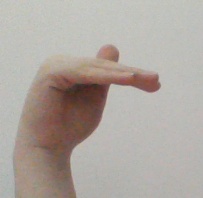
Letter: khaa